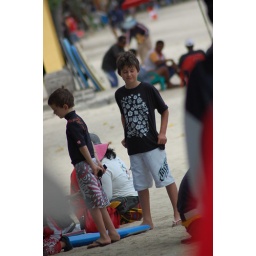
2 cute boys in kuta beach hahaha